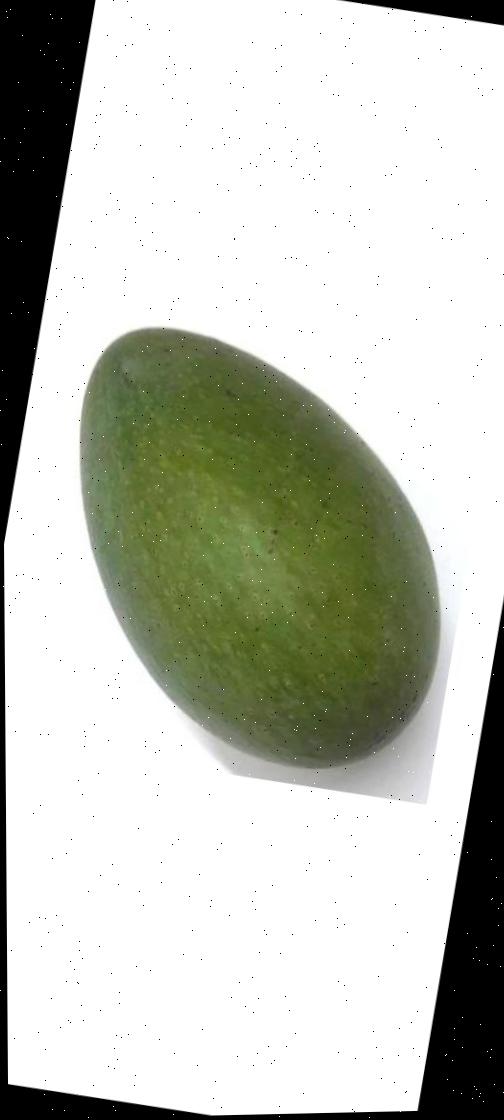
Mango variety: Ashshina Zhinuk